Matt Feiler

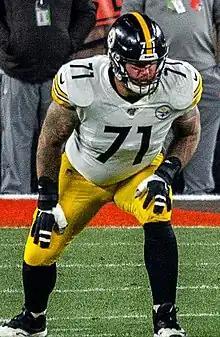
Feiler with the Pittsburgh Steelers in 2019

Matt Feiler (born July 7, 1992) is an American professional football guard. He previously played in the National Football League (NFL) for the Pittsburgh Steelers, Los Angeles Chargers, and Tampa Bay Buccaneers. He also played baseball in high school before deciding to play college football at Bloomsburg.